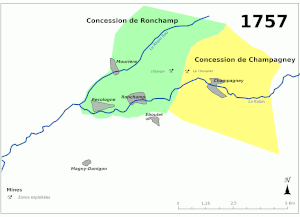
L'évolution de concessions de Ronchamp et environs entre 1757 et 1950.
Les houillères de Ronchamp sont des mines de charbon situées dans l'est de la France exploitant la partie occidentale du bassin houiller stéphanien sous-vosgien, sous l'administration de différentes compagnies minières. Elles s'étendent sur trois communes, Ronchamp, Champagney et Magny-Danigon, dans le département de la Haute-Saône. Elles ont produit entre 16 et 17 millions de tonnes pendant plus de deux siècles, du milieu du XVIIIᵉ siècle jusqu'au milieu du XXᵉ siècle pour alimenter les industries saônoises et alsaciennes. Leur exploitation a profondément marqué le paysage du bassin minier de Ronchamp et Champagney avec ses terrils, cités minières et puits de mine, mais aussi l'économie et la population locale. Une forte camaraderie et une conscience de classe se développent, notamment avec l'arrivée des Fressais, favorisant plusieurs grèves et mouvements sociaux.